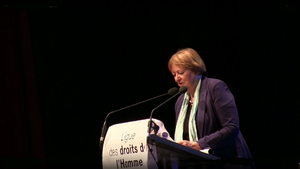
Françoise Dumont présidente de la Ligue des droits de l'homme
La Ligue française pour la défense des droits de l'Homme et du citoyen, plus communément appelée Ligue des droits de l'Homme ou LDH, est une association visant à l'observation, la défense et la promulgation des droits de l'homme au sein de la République française, dans tous les domaines de la vie publique.